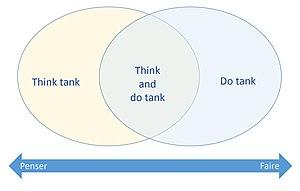
Schéma illustrant qu'il n'y a pas de limite nette entre le think tank et le Do tank, mais qu'on peut les classer en trois grands types de ""tanks"". Le Do tank ( type de structure associative et collaborative qui émerge dans les années 2010) se veut expressément plus orienté vers le ""faire"" que le penser, vers la production d'actions voire d'objets, et pas seulement d'idées (généralement avec un objectif de solidarité et de soutenabilité). De nombreux think tank (sur la gauche du graphique) ont plutôt été créé au service de groupes politiques et/ou de lobbies industriels ou économiques. Leurs produits sont des messages ou contenus ""écrits"" et prafois audio/vidéo... alors que les do tanks (phénomène encore émergent) se veulent plus opérationnels (tout en pouvant aussi se prévaloir d'idées politiques), éventuellement dans la mouvande du DOI (do it yourself). Dans les entreprises et administrations, on parle plus souvent de ""task force"" ou d'""équipe projet"".
Un Do Tank est un type de structure associative et collaborative qui émerge dans les années 2010, par opposition aux think tank.